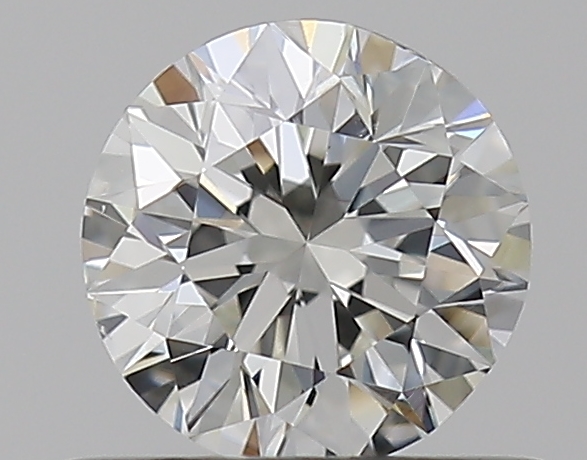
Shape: round
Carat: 0.5
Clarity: VS2
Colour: I
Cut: GD
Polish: EX
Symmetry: VG
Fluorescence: F
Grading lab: GIA
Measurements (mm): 4.95 x 5.01 x 3.21